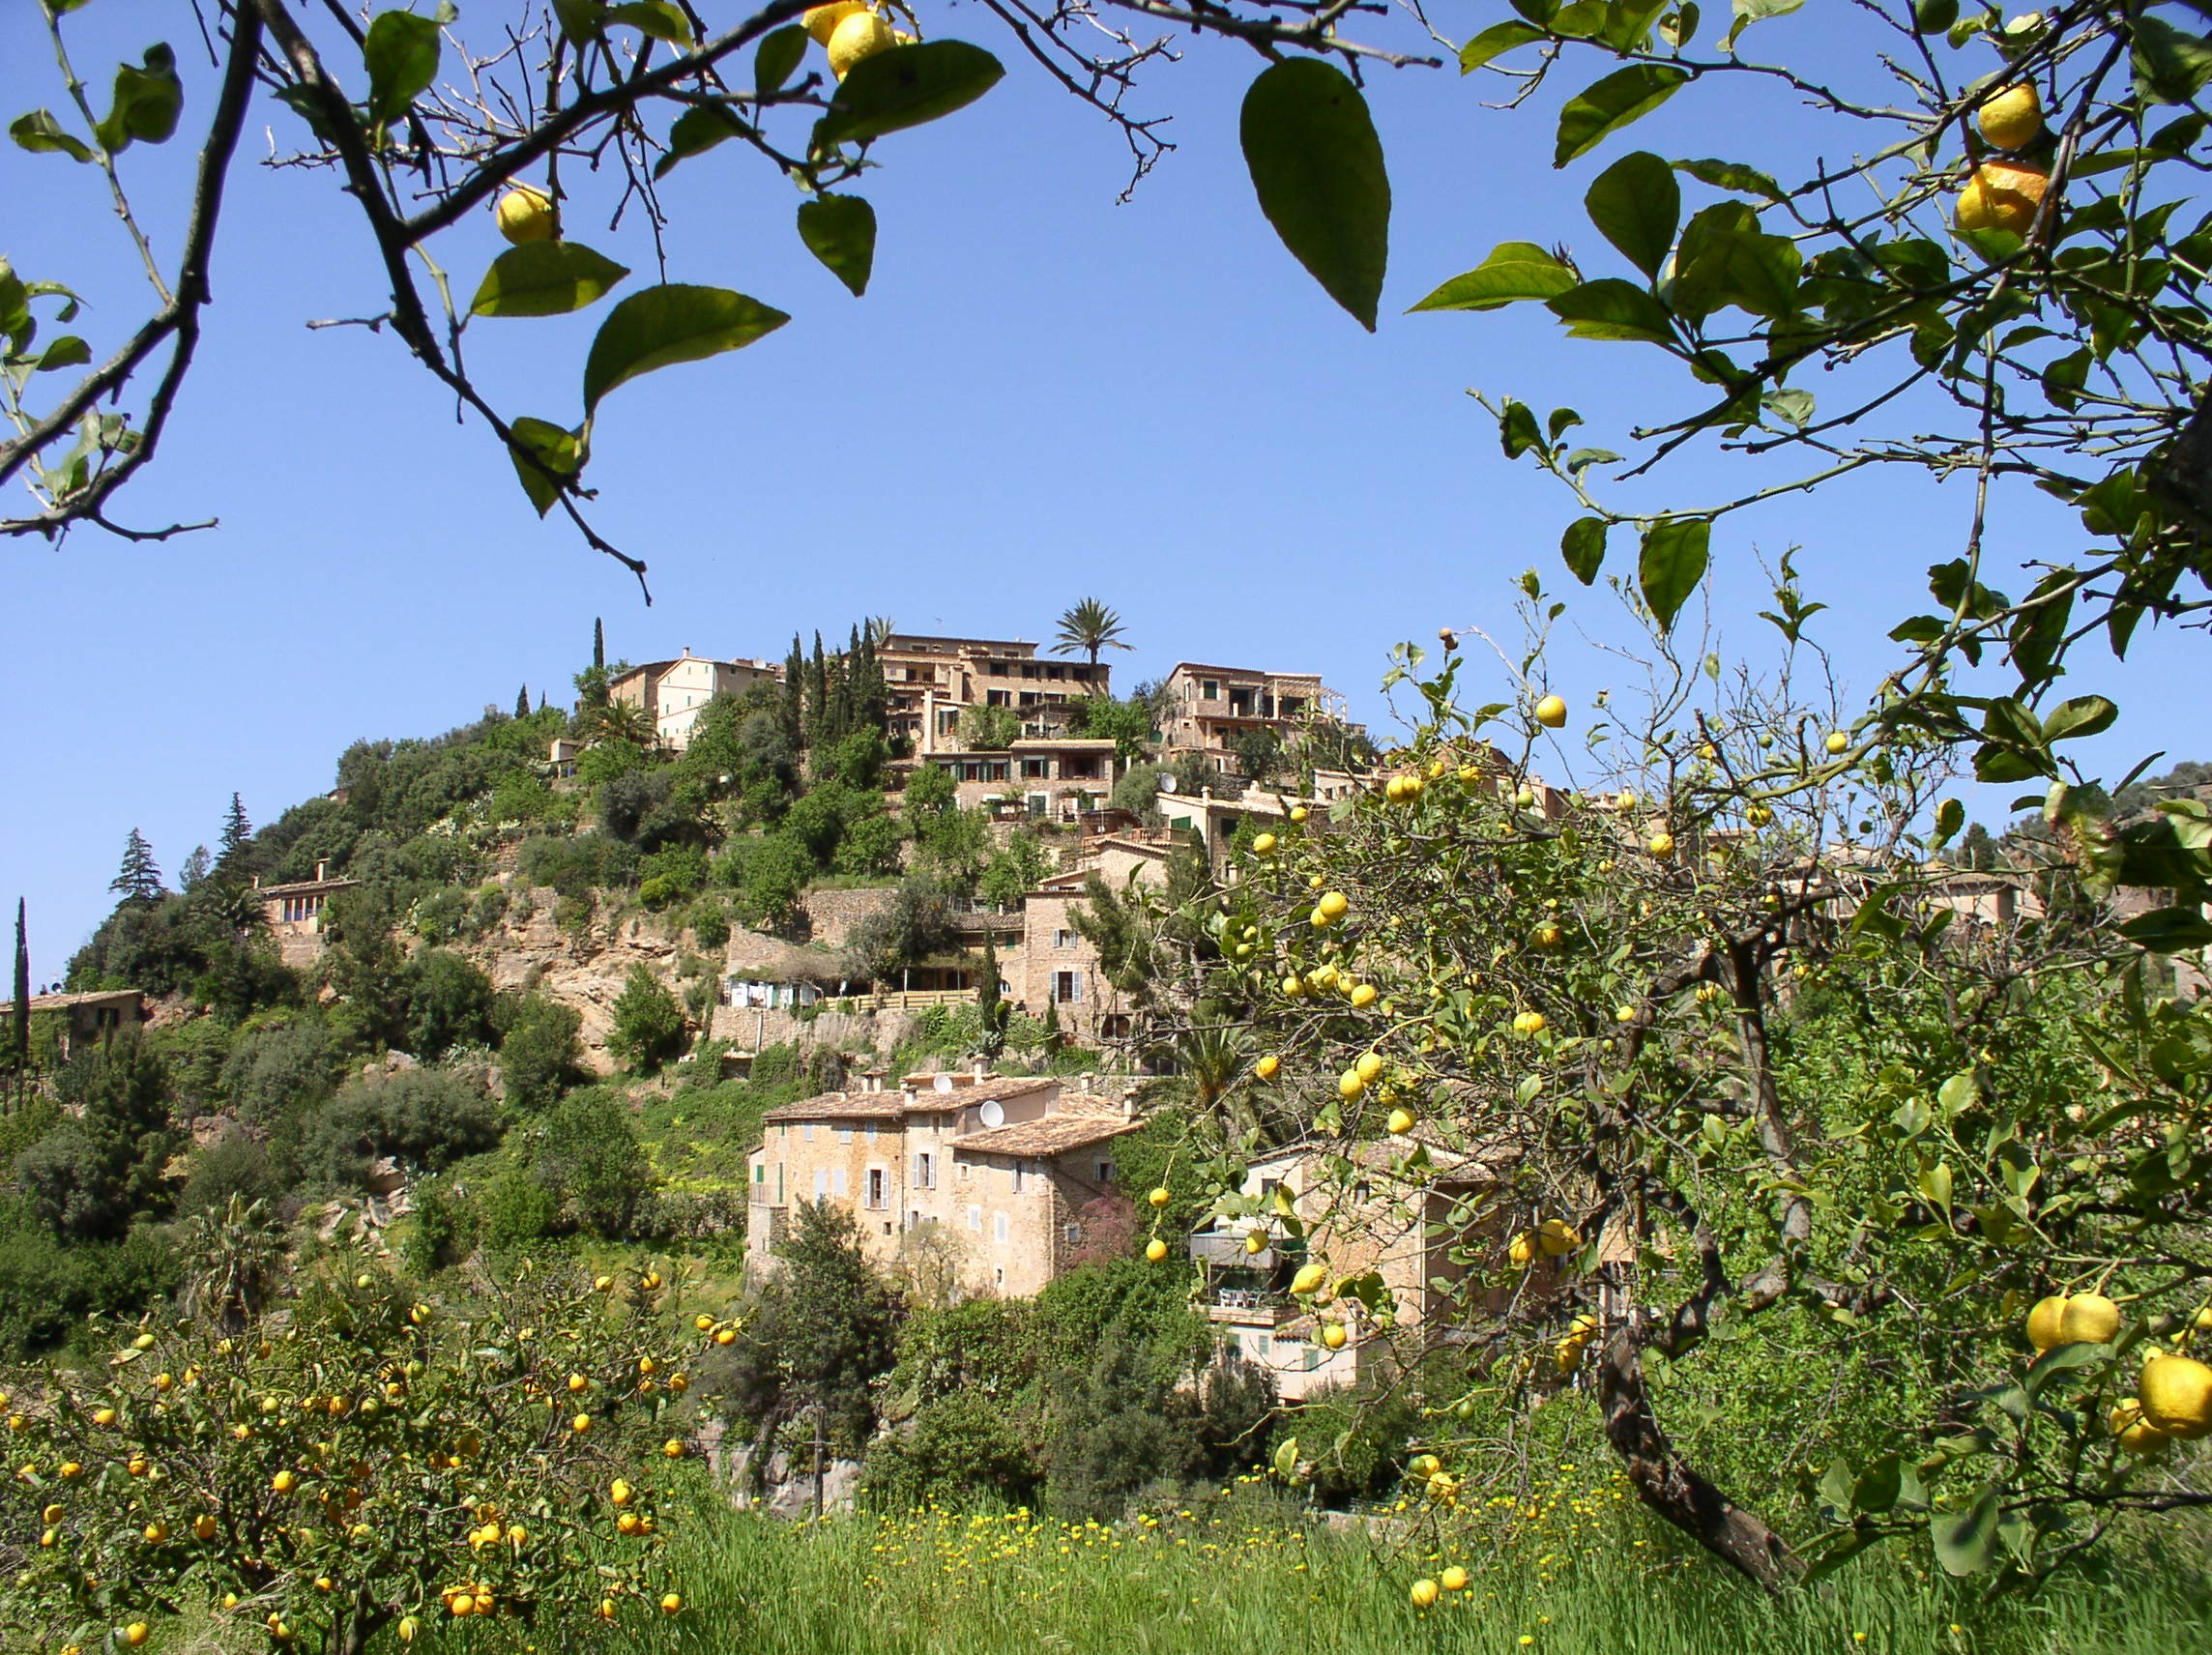
landscape, tree, nature, plant, meadow, flower, summer, village, jungle, garden, flora, spain, mallorca, rural area